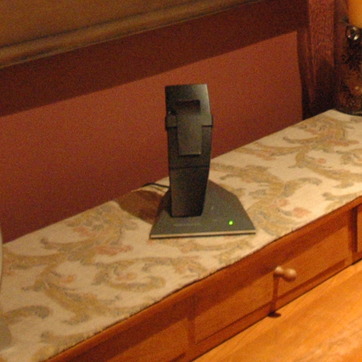
Material: plastic